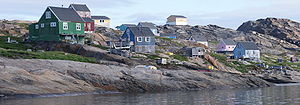
Tasiusaq (Avannaata)
Tasiusaq er en grønlandsk bygd beliggende ca. 65 km nord for Upernavik i Avannaata Kommune. Bygden har ca. 243 indbyggere, 58 huse, kirke, fiskefabrik, kommunekontor, butik, kiosk og en jordemoder.